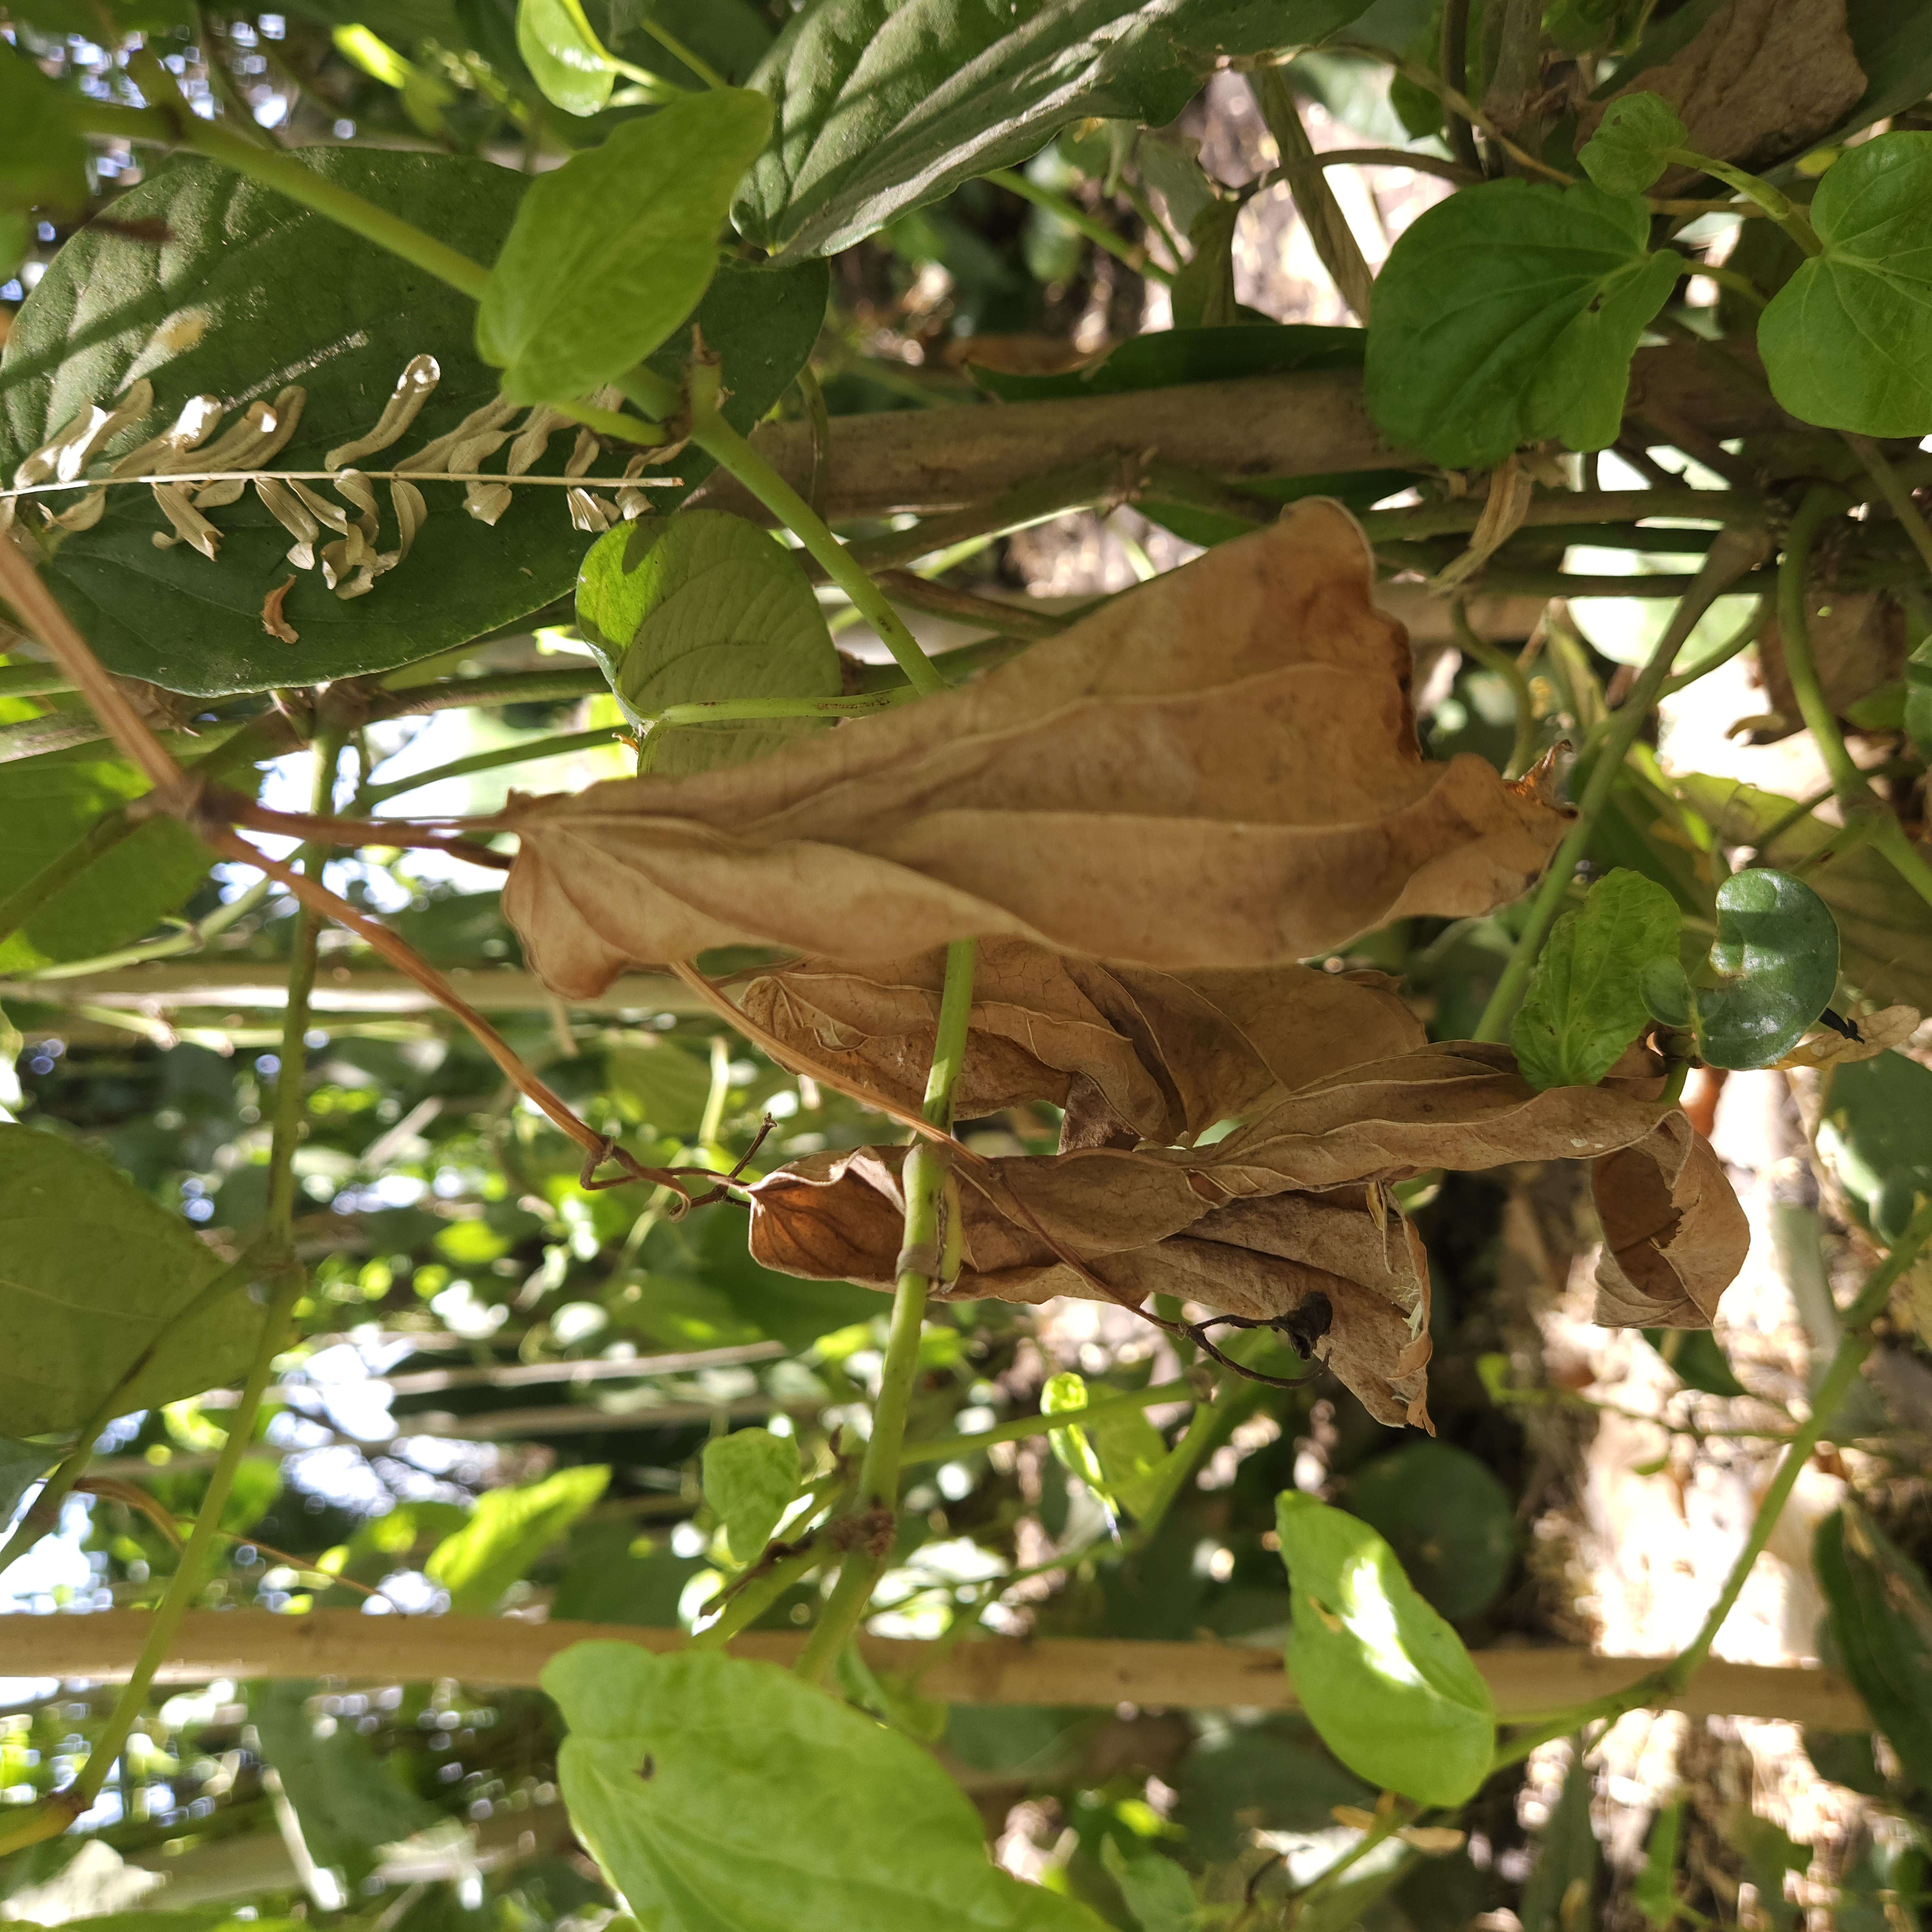
Label: Dried